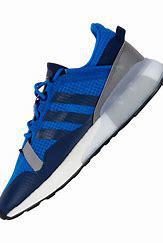
Brand: Adidas
Model: ZX 2K Boost